Tianyulong

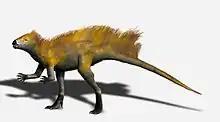
Restoration

The filamentous integumentary structures are preserved on three areas of the fossil: in one patch just below the neck, another one on the back, and the largest one above the tail. The hollow filaments are parallel to